2015 Cannes Film Festival

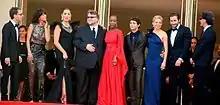
The main competition jury

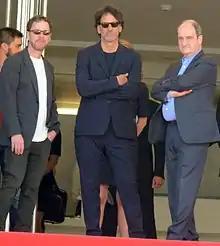

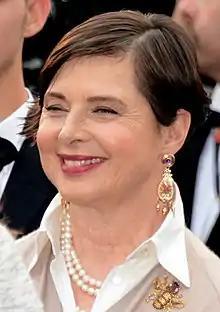
Isabella Rossellini, Un Certain Regard Jury President

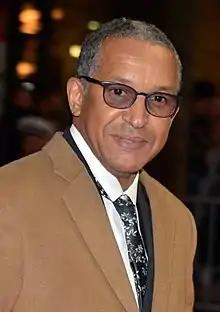
Abderrahmane Sissako, Cinéfondation and Short Films Competition Jury President

The films competing for the were announced at a press conference on 16 April 2015. Two films were added to the main competition line-up on 23 April 2015, "Valley of Love" by Guillaume Nicloux and "Chronic" by Michel Franco. The following films were selected to compete for the "Palme d'Or":